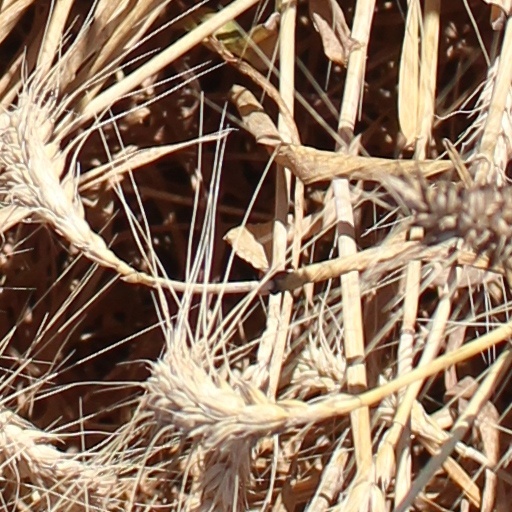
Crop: wheat